2015–16 Kentucky Wildcats men's basketball team

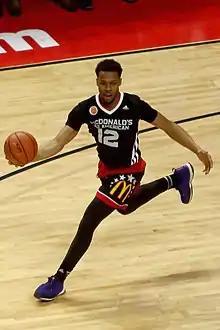
Recruit Isaiah Briscoe at the 2015 McDonald's All-American Boys Game

Isaiah Briscoe, originally from Newark, New Jersey, was the third highest rated point guard that Calipari had signed at Kentucky. He committed to Kentucky on November 13, live on ESPNU. He chose Kentucky over St. John's. He was the nation's consensus top point guard, was ranked the consensus No. 13 overall player by the four main recruiting services Rivals, ESPN, Scout, and 24/7 Sports. He helped lead Team USA at the 2014 FIBA Americans U18 Championships to a gold medal. He was a McDonald's All-America and Jordan Brand Classic game selection.